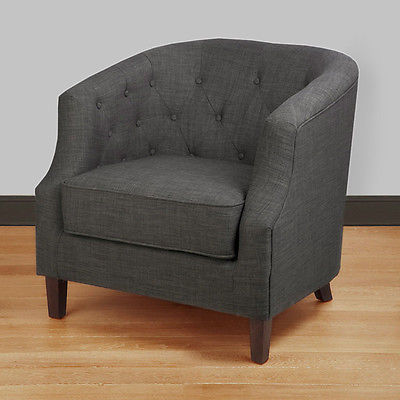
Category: chair